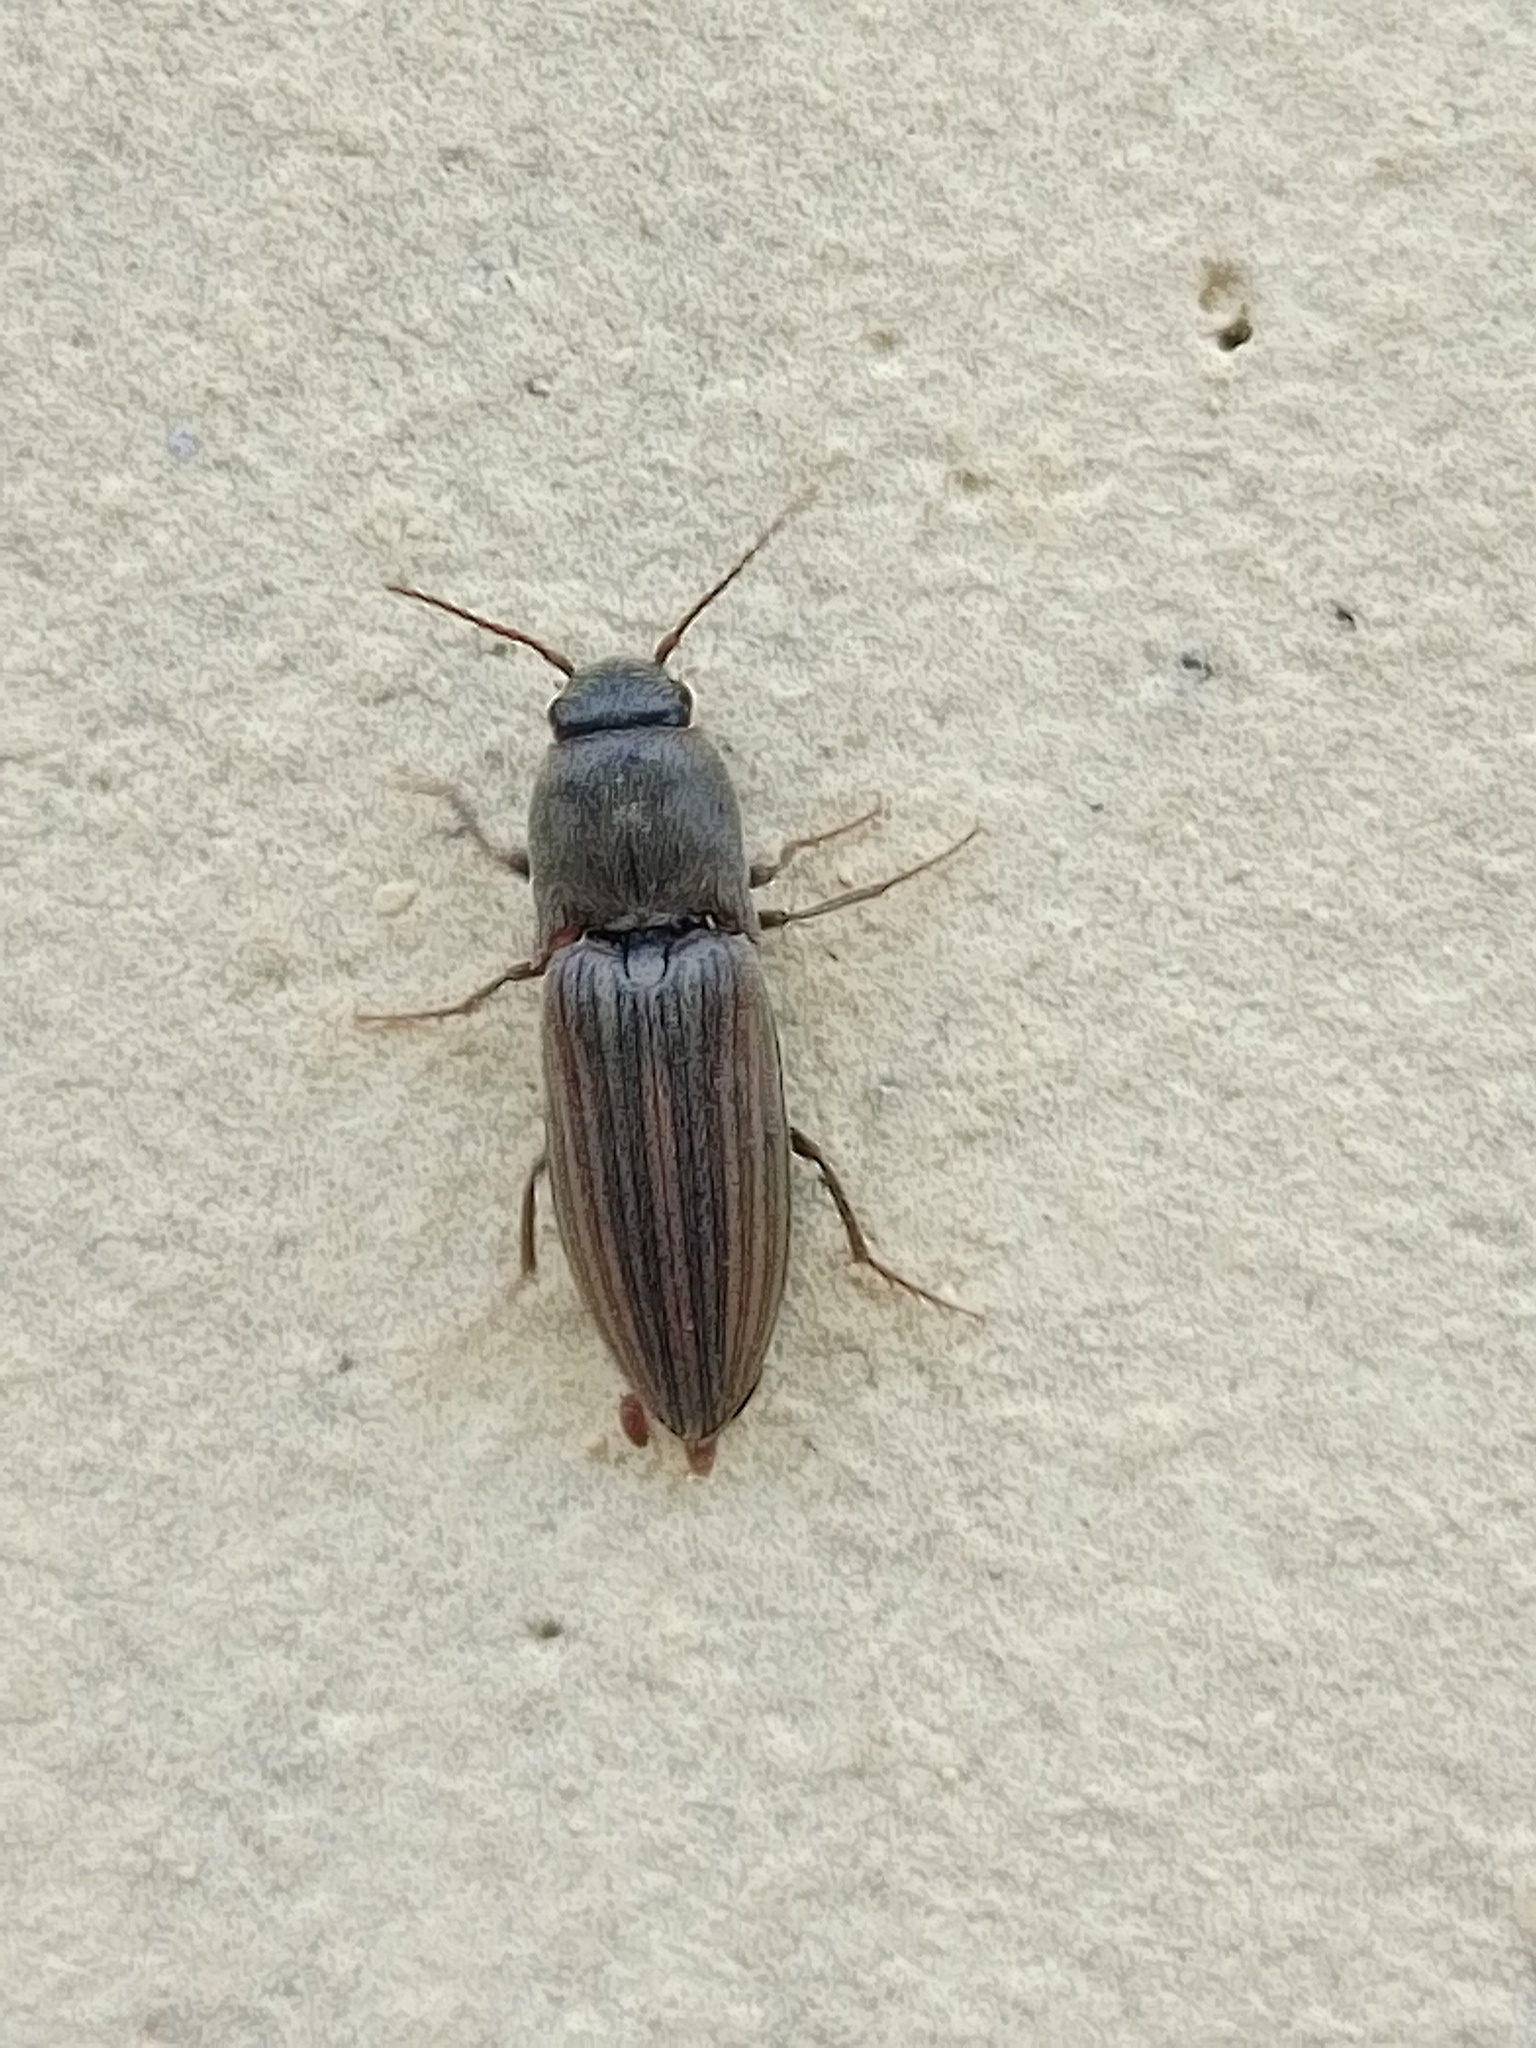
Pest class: clickbeetles_wireworms